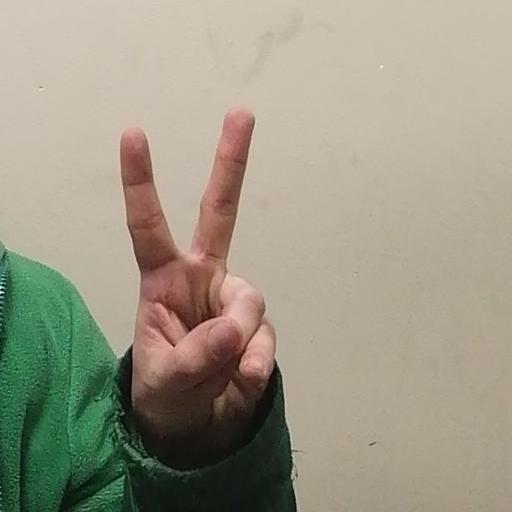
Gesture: peace